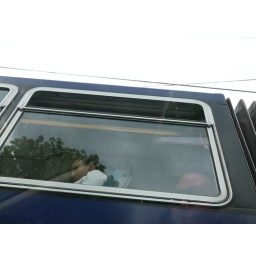
Photo from our car window in Seattle, Washington.